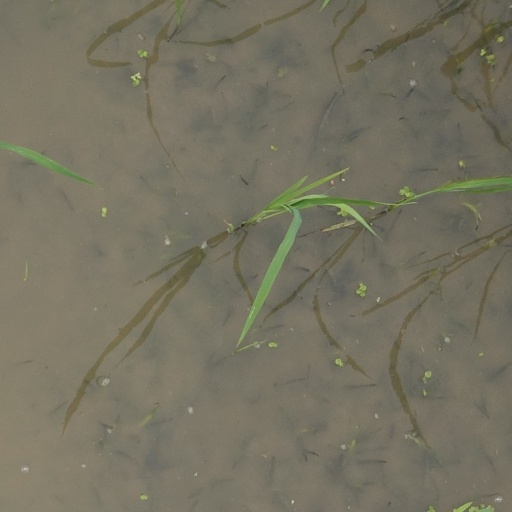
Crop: rice